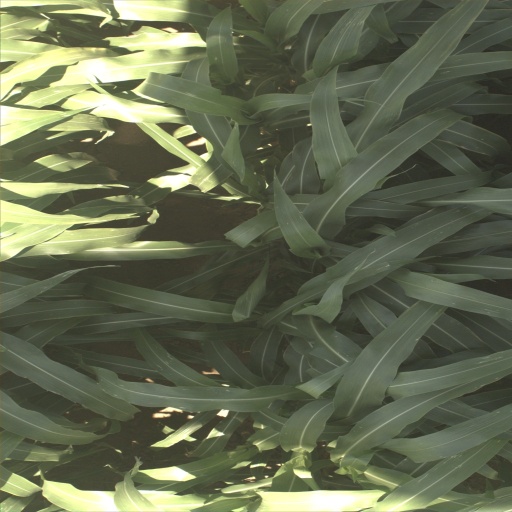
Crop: sorghum